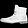
Label: Ankle boot